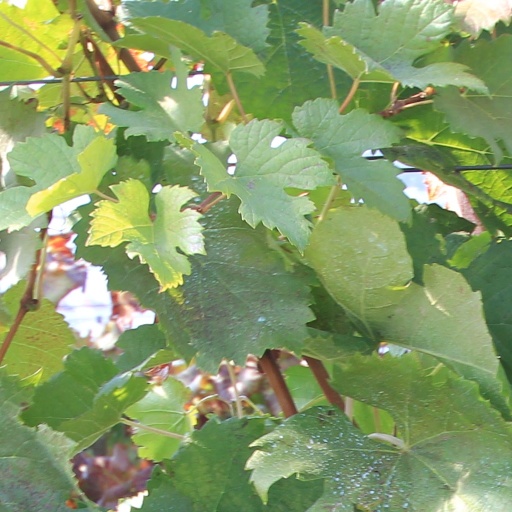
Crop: grape